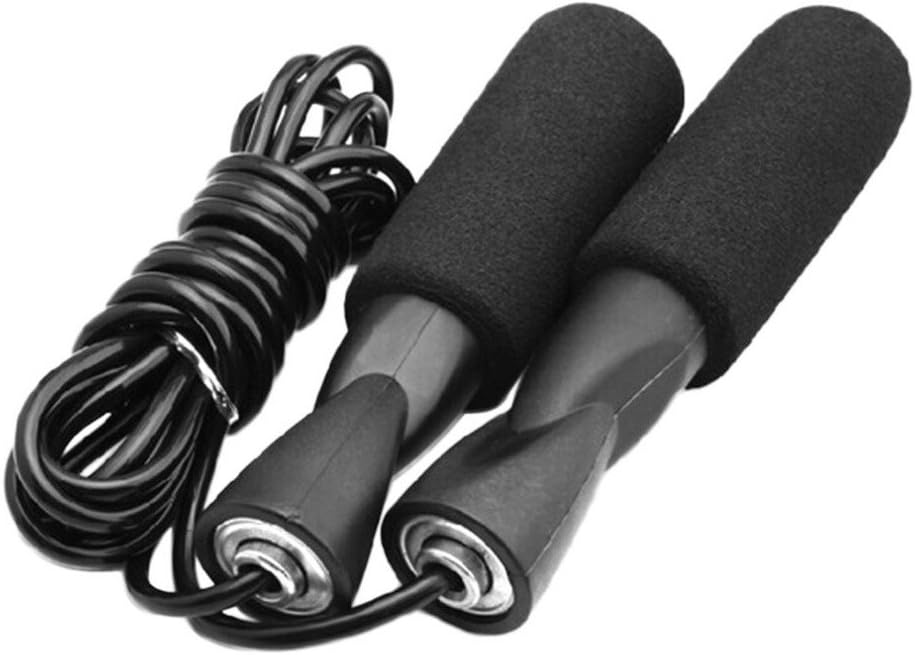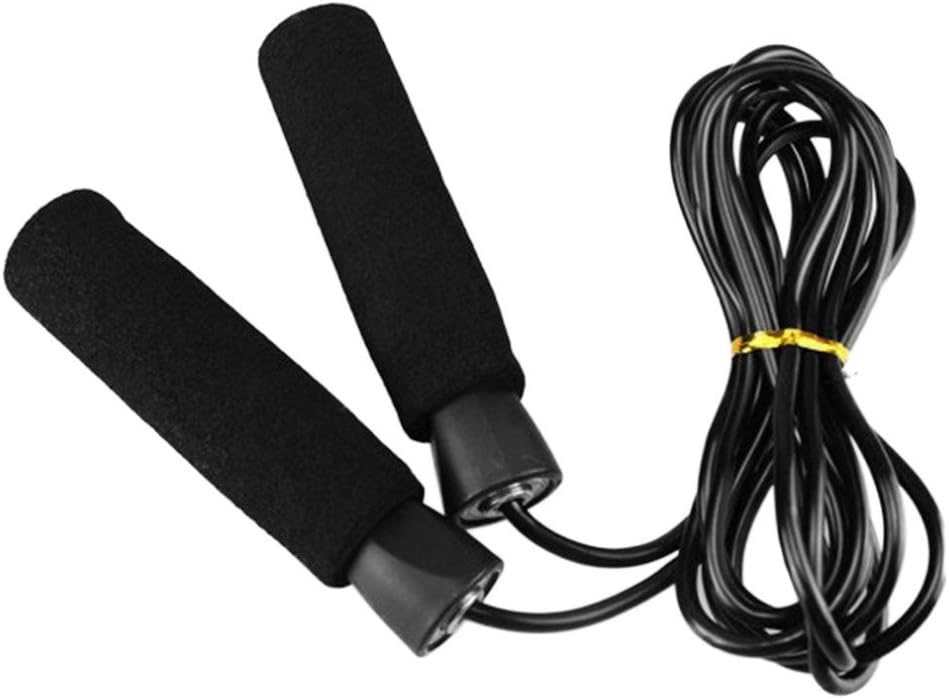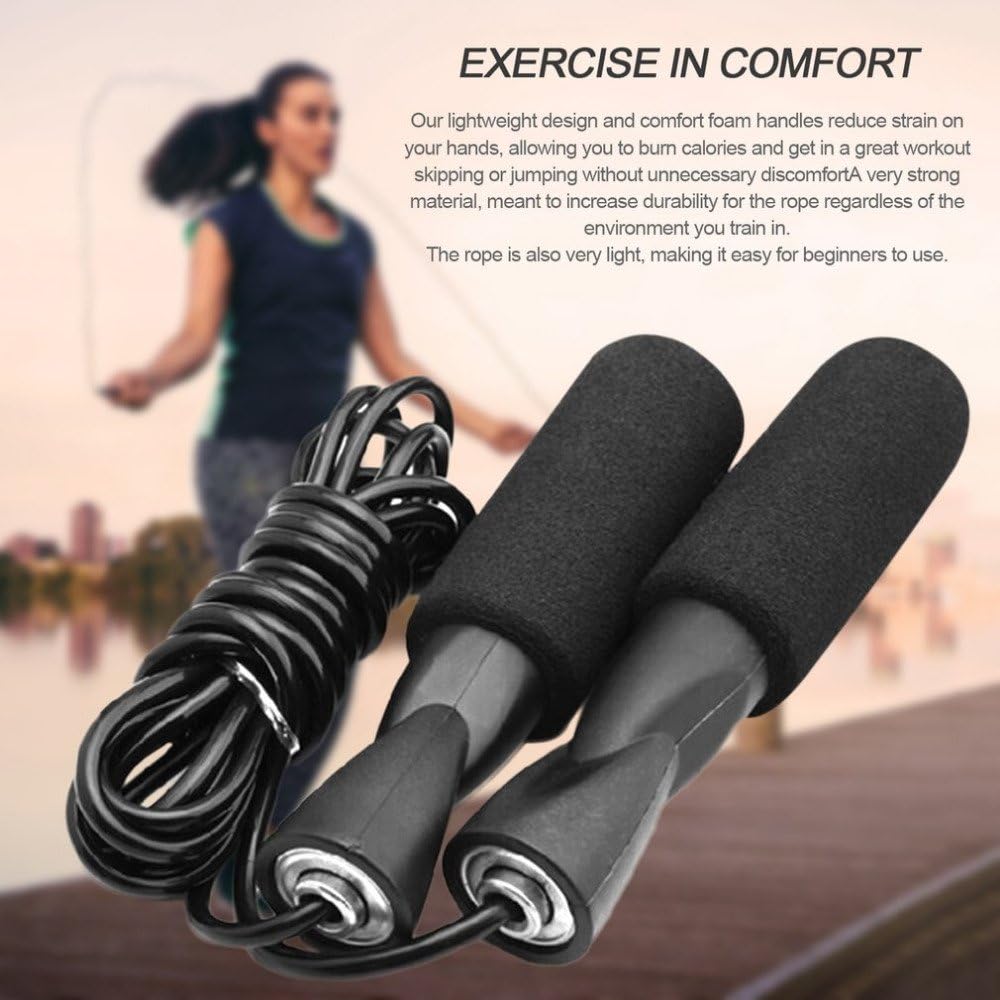
ArMordy(TM) 3M Bearing Skip Rope Adjustable Boxing Skipping Sport Jump Ropes Gym Exercise Fitness Equipment with Thickened Anti-slip Foam
Category: Sports & Outdoors
Features:  Exercise in comfort - Our lightweight design and comfort foam handles reduce strain on your hands, allowing you to burn calories and get in a great workout skipping or jumping without unnecessary discomfort  Our jump ropes are appropriate for men and women (from 4'9" to 6'6" tall), for adults and kids. And they're easy to adjust  Thickened Foam Grips - Molded for comfortable, the handles are designed to minimize hand fatigue. The skip rope come with SUPER-SPEED ball-bearings that ensure smooth, effortless and even rotation.  Durable PVC - WON'T KINK OR TWIST: The speed ropes are made from durable vinyl materials that won't kink or twist during your workout. The handles of the boxing rope are fitted with speed ball bearings for seamless and smooth rotation during use.  Perfect jumping rope to lose weight: As skipping rope burns from 800 to 1000 calories per hour, adjustable jump rope exercise is an effective tool to increase cardiovascular endurance and improve muscle tone.   Description:  Twist and kink resistant wire increases reliability, speed and endurance.  Skipping is one of the best cardio vascular exercises that produces results, is cheap and can be done anywhere, anytime.  Good for shedding weight fast, toning up and maintaining muscle tone. Skipping ropes are an excellent tool for any fitness level or goal.   Specification:  Material: PP+PVC  Color: black  Rope size: 4.8mm*2.8m  Handle size: 3.5*13.5cm   Package included:  1 x Jump rope   Note:  Due to the difference between different monitors, the picture may not reflect the actual color of the item.  Please allow slight deviation due to manual measurement. Thank you! ??
Features: Exercise in comfort - Our lightweight design and comfort foam handles reduce strain on your hands, allowing you to burn calories and get in a great workout skipping or jumping without unnecessary discomfort | Our jump ropes are appropriate for men and women (from 4'9" to 6'6" tall), for adults and kids. And they're easy to adjust | Thickened Foam Grips - Molded for comfortable, the handles are designed to minimize hand fatigue. The skip rope come with SUPER-SPEED ball-bearings that ensure smooth, effortless and even rotation. | Durable PVC - WON'T KINK OR TWIST: The speed ropes are made from durable vinyl materials that won't kink or twist during your workout. The handles of the boxing rope are fitted with speed ball bearings for seamless and smooth rotation during use. | Perfect jumping rope to lose weight: As skipping rope burns from 800 to 1000 calories per hour, adjustable jump rope exercise is an effective tool to increase cardiovascular endurance and improve muscle tone.